Minor's Hill

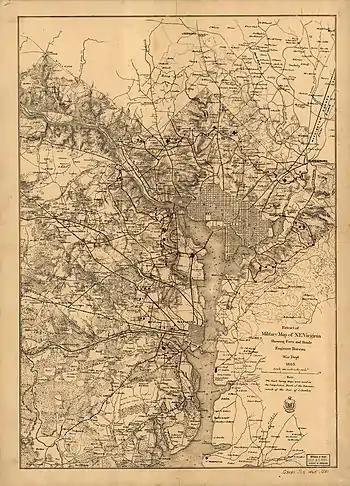
Minor's Hill appears at far left of map

The Minor family were secessionist—meaning they were pro-Confederate, and supported Virginia's bid to leave the Union, and clandestinely supported the Confederate Army and its movements throughout the war. At the beginning of the war Colonel Minor, then said to be 80, fled his home for the safety of Virginia's interior. When it was occupied by Union troops they found his War of 1812 orders, signed by Secretary of State James Monroe, directing him to the defenses of Washington at Bladensburg. It was a document "he certainly must prize," as one report put it.